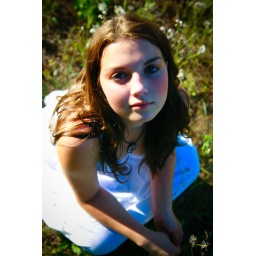
I finally got to take pictures of a pretty girl in a white dress in a dandelion field!